Yu Ji (painter)

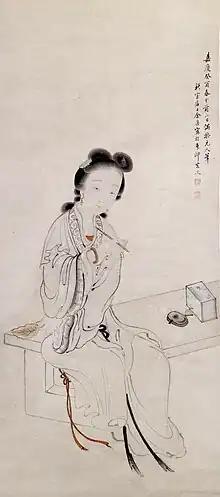
Lady on a Bench by Yu Ji

Yu Ji (29 Jan 17391823) was a Chinese painter, calligrapher, and poet active during the Qing dynasty. A Hangzhou native and a member of the Hanlin Academy, he was known for painting female figures, which earned him the nickname "Yu meiren" or "Yu, the Painter of Beauties". Yu was also an editor; he contributed to the "Siku Quanshu" and was the collator of the first printed edition of "Liaozhai zhiyi" or "Strange Tales from a Chinese Studio" published in 1766.